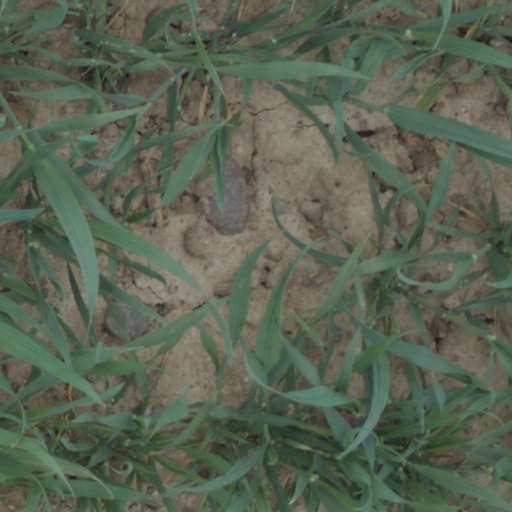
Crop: wheat